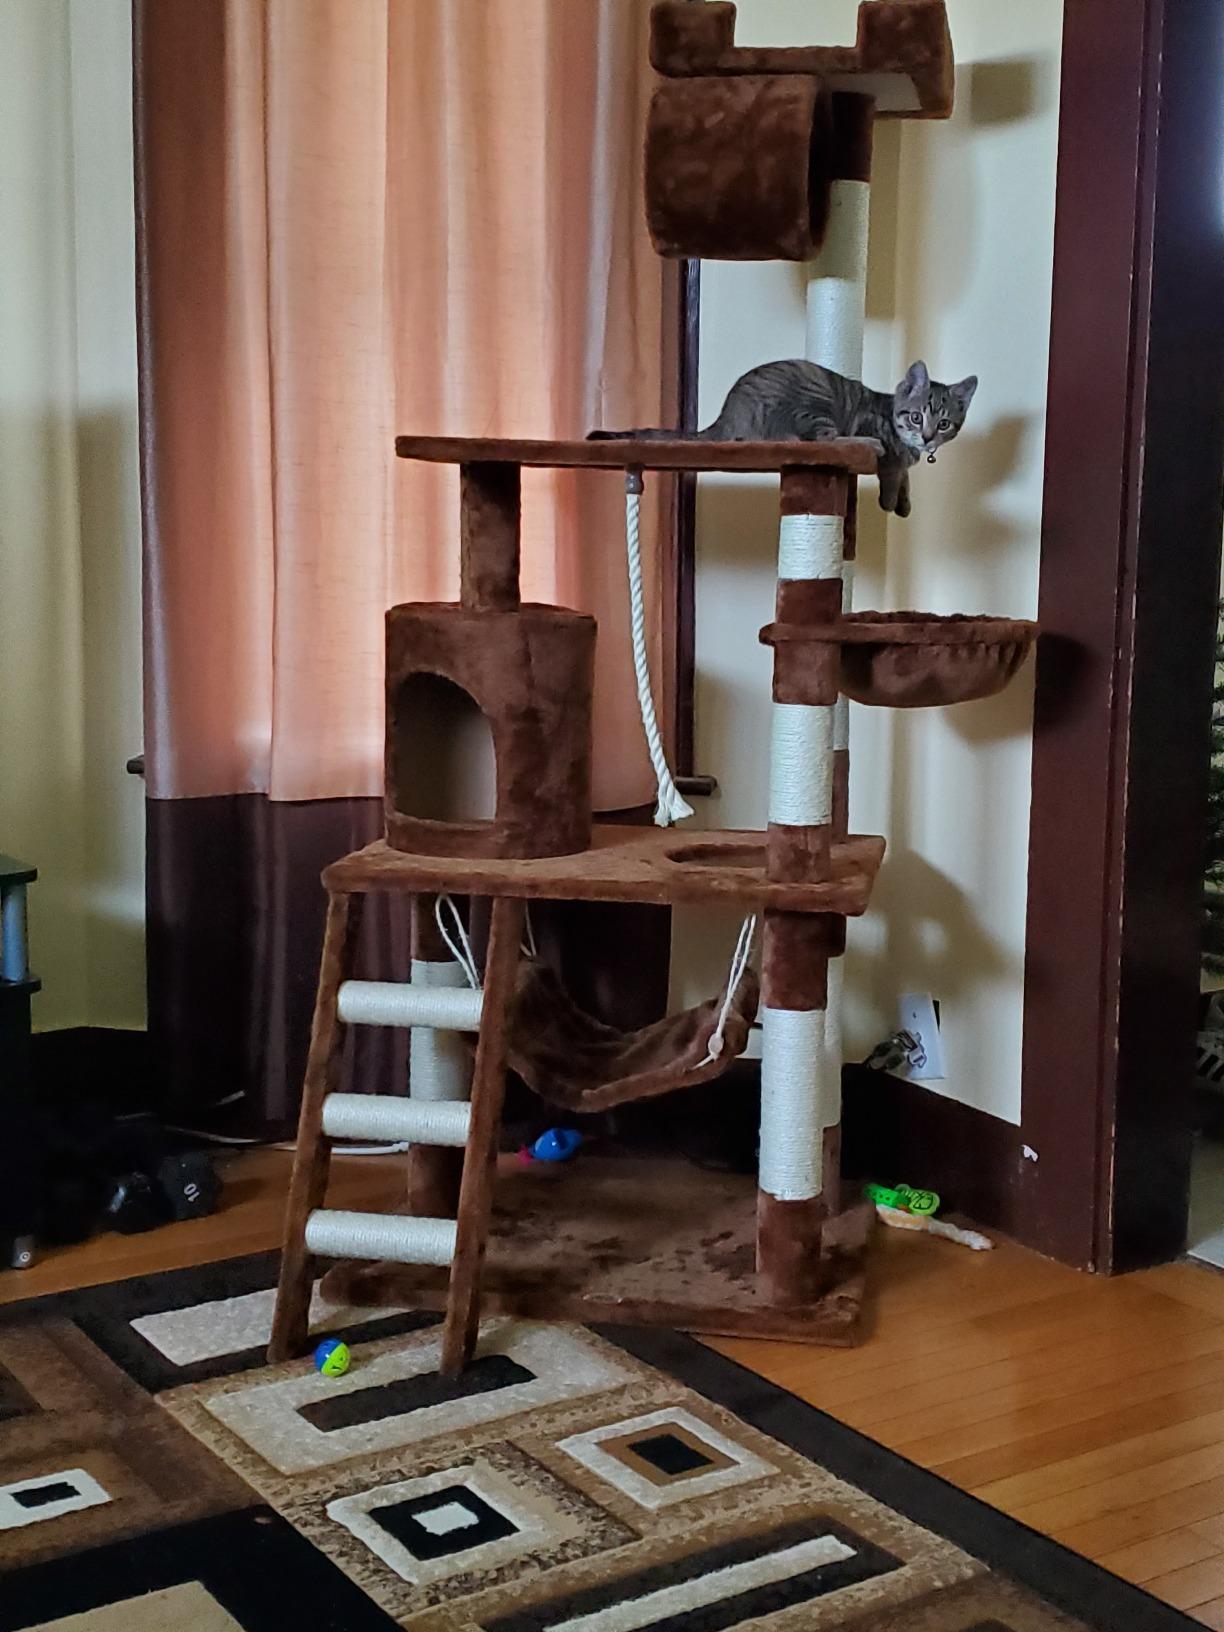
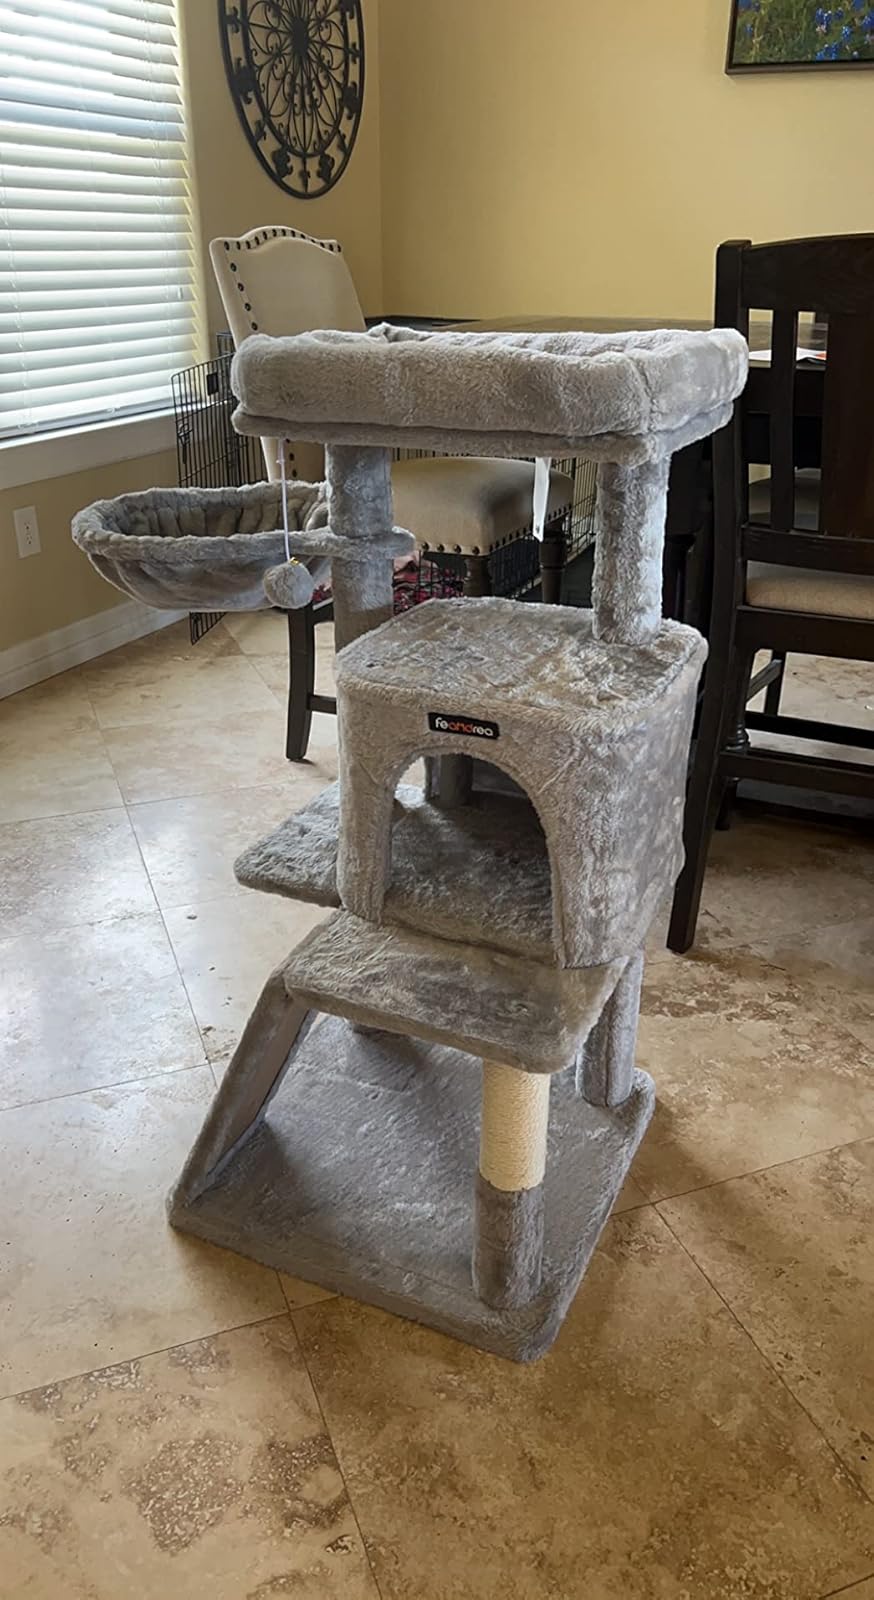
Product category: items_cat tree
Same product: no